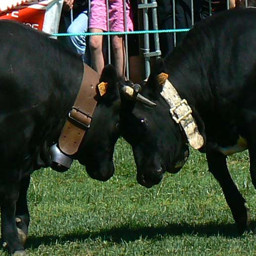
Two cows with collars butting heads in a fenced area.
Two bulls fight during a competition as people watch
Two cows locking horns with each other in a pen outside.
Two black animals of some sort ramming each other.
Two bulls locking horns in front of spectators.